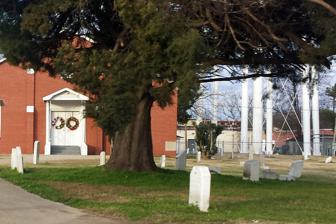
Building: New Hope Missionary Baptist Church Cemetery
Country: United States of America
Year built: 1860
Historic cemetery in Arkansas, United States United States historic place New Hope Missionary Baptist Church Cemetery, Historic Section U.S. National Register of Historic Places Historic section of cemetery Location in Arkansas Show map of Arkansas Location in United States Show map of the United States Location St. Marys St., Lake Village, Arkansas Coordinates 33°19′48″N 91°17′12″W / 33.33000°N 91.28667°W / 33.33000; -91.28667 Area less than one acre MPS Ethnic and Racial Minority Settlement of the Arkansas Delta MPS NRHP reference No. 92001227 Added to NRHP September 21, 1992 The New Hope Missionary Baptist Church Cemetery is a cemetery on St. Marys Street in Lake Village, Arkansas .  The cemetery is located adjacent to a modern church that is located on the site of churches that have served Lake Village's African American population since 1860. The historic portion of the cemetery, east and south of the church, was added to the National Register of Historic Places in 1992. It is the only known site associated with the area's large African American population from the 19th century. References